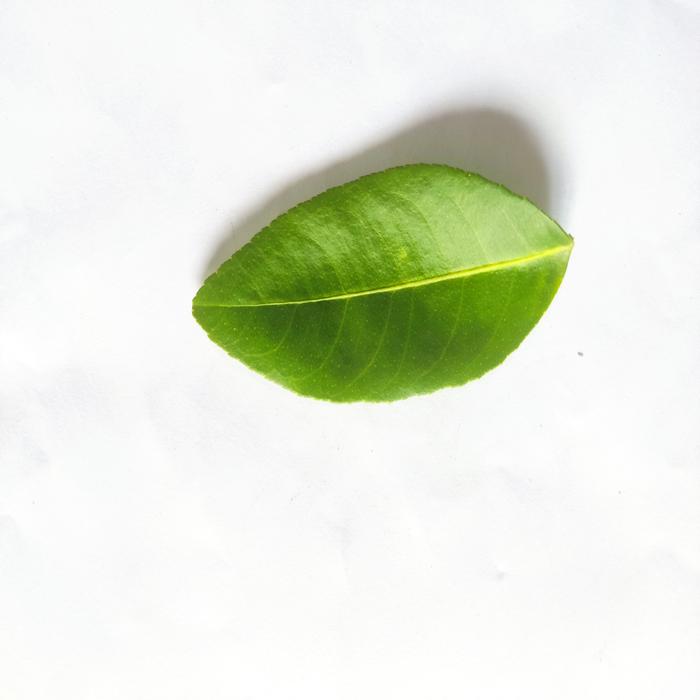
Crop: Lemon
Leaf condition: Healthy_Leaf